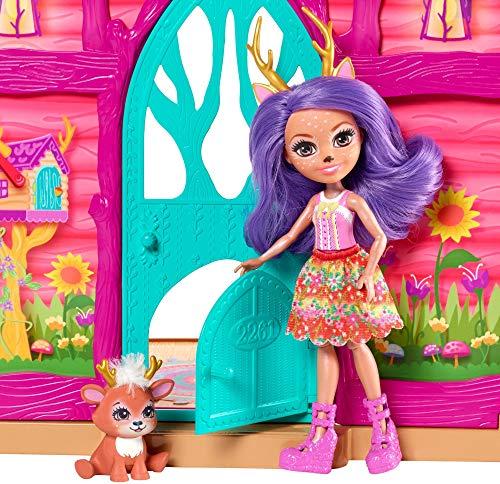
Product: Enchantimals Cozy Deer House Playset + Danessa Deer Doll & Sprint Figure
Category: Toys & Games | Dolls & Accessories | Playsets
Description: Follow Danessa Deer doll and animal-bestie Sprint deer to their home sweet home.
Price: $37.40
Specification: ProductDimensions:4x21x15inches|ItemWeight:2.2pounds|ShippingWeight:4.19pounds(Viewshippingratesandpolicies)|ASIN:B079JCJZ1R|Itemmodelnumber:FRH50|Manufacturerrecommendedage:4-8years